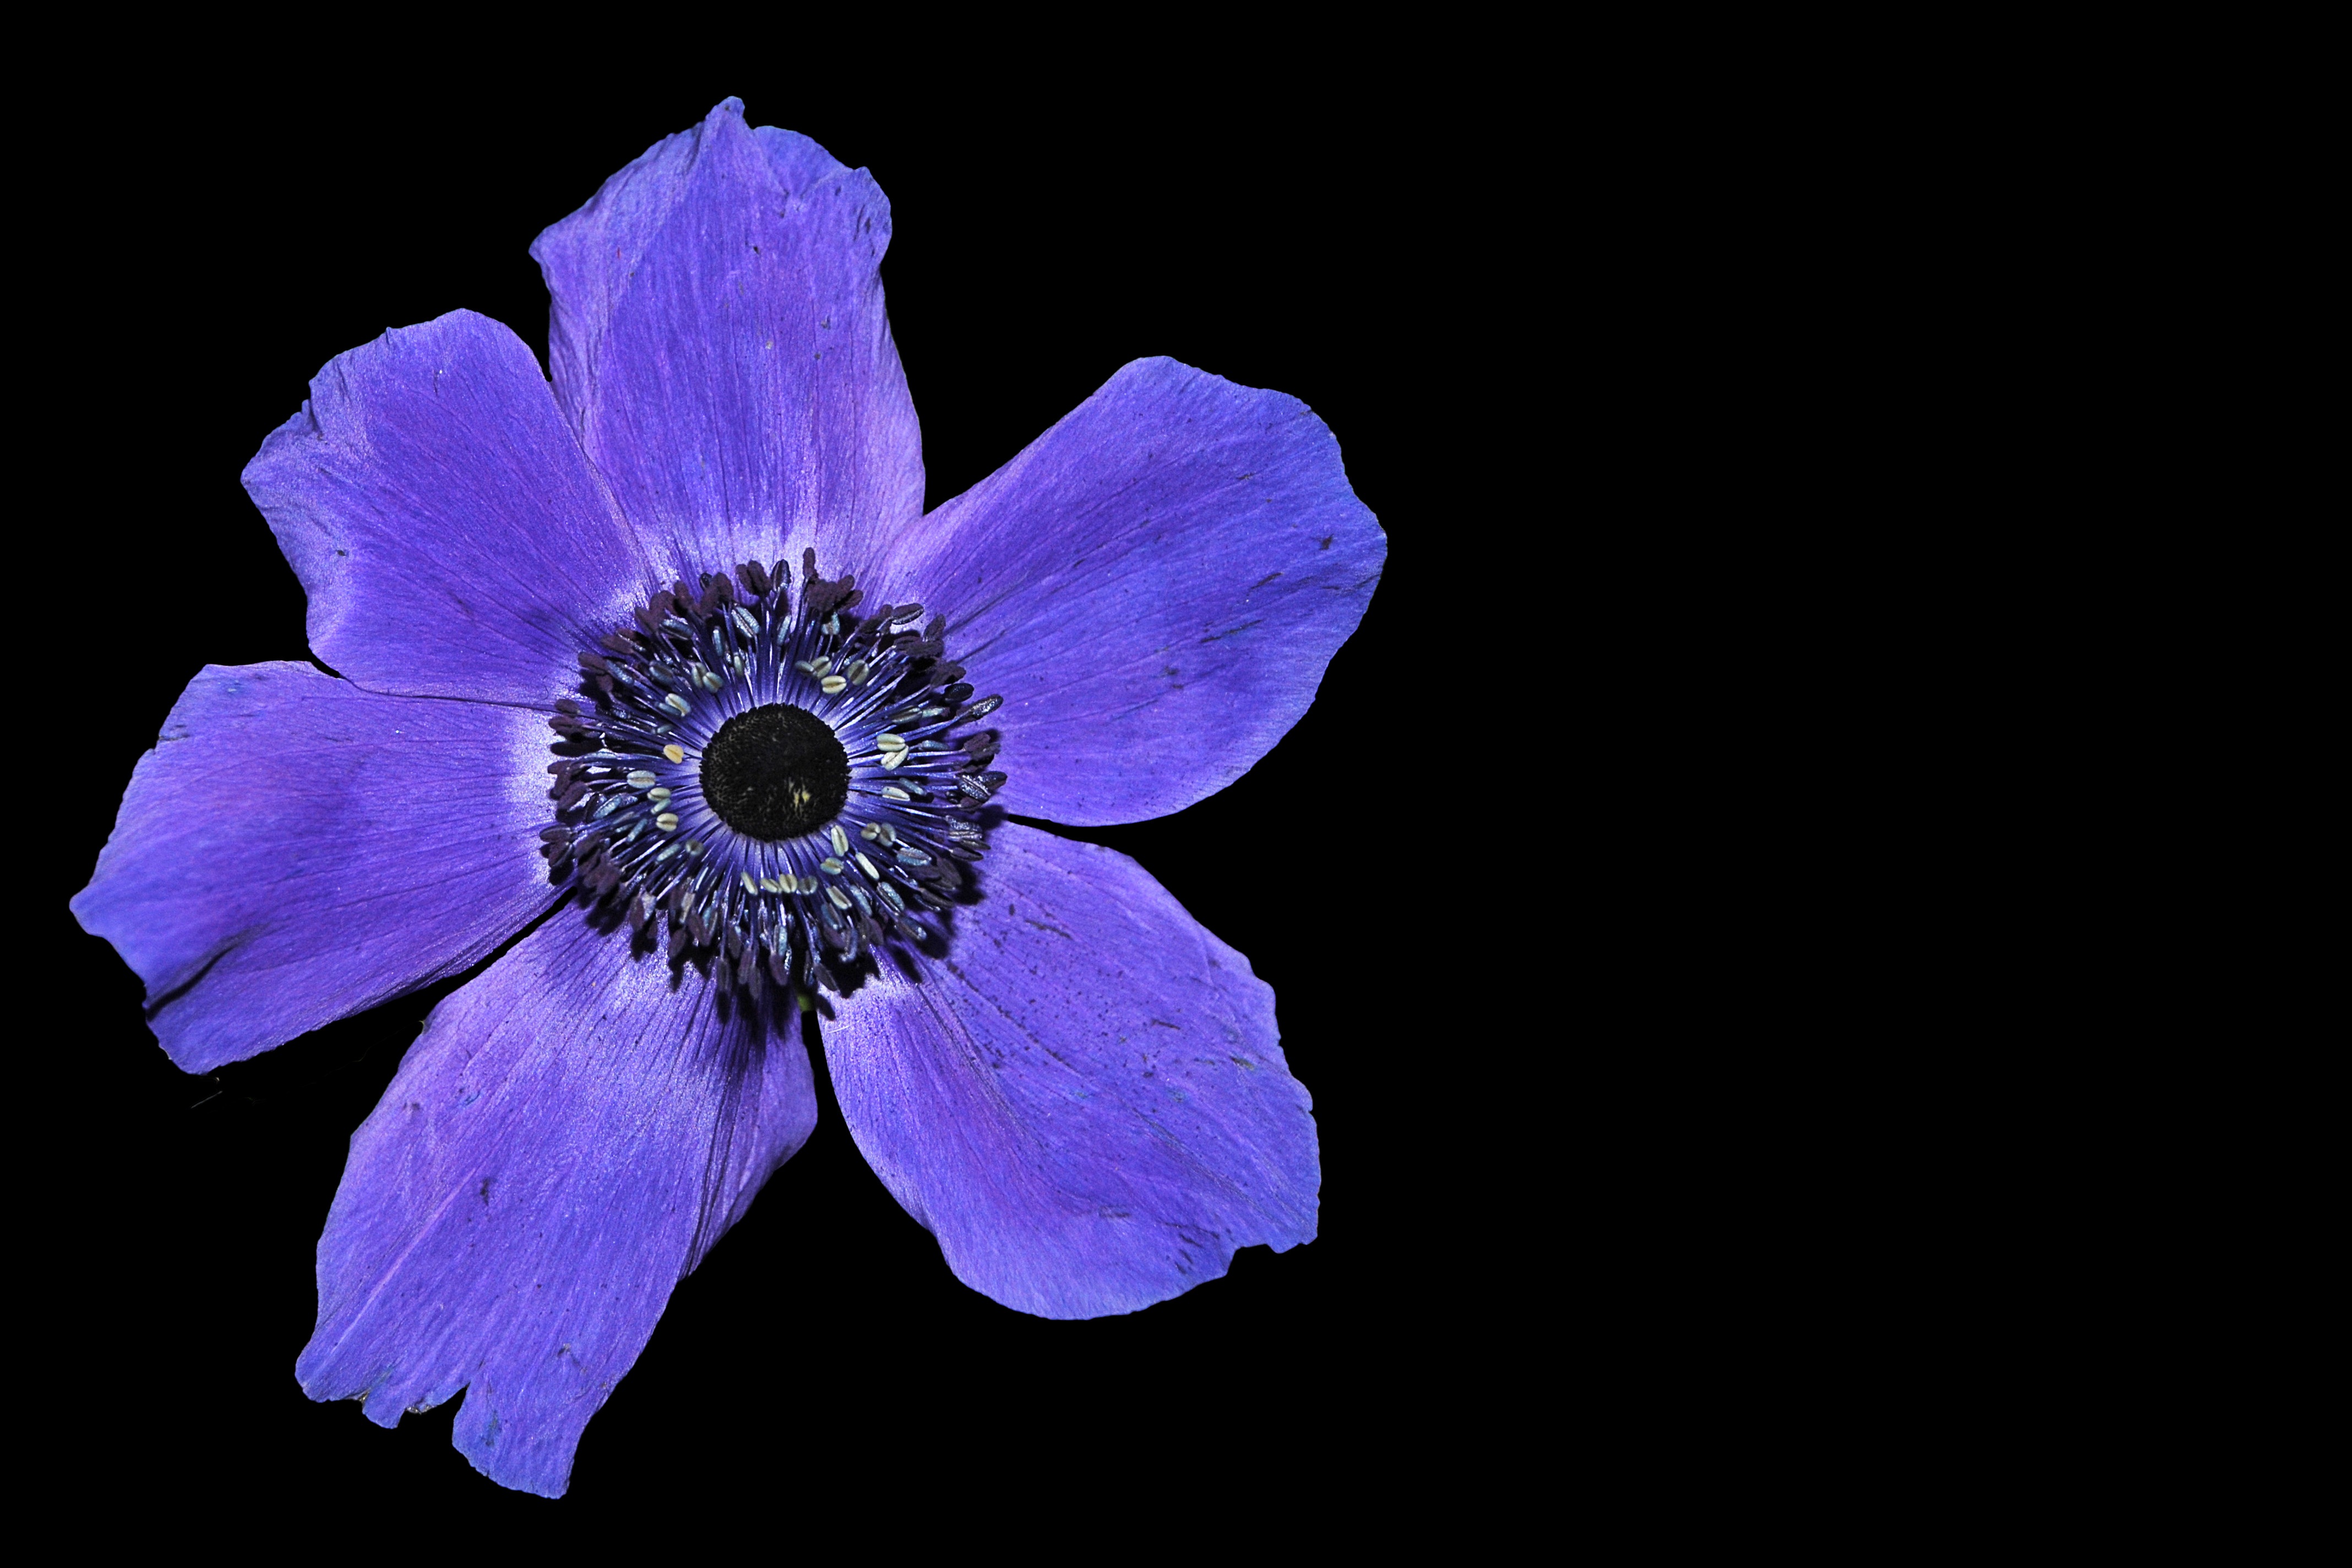
blossom, plant, flower, purple, petal, bloom, blue, flora, anemone, macro photography, flowering plant, land plant